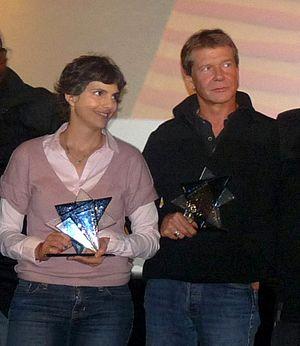
Remise de prix à PATRICK BETHUNE
Patrick Béthune, quelquefois crédité Patrick Bethune, est un acteur français, né le 28 mai 1956 en France et mort le 9 novembre 2017 dans le même pays.